Said al-Sabeh

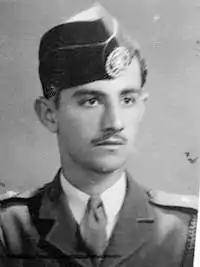

Said al-Sabeh also spelled Said al-Sabi (27 November 1926 – 30 June 1995) was a Palestinian politician.